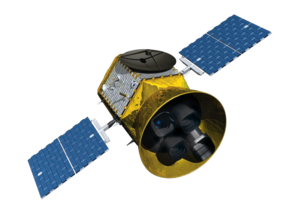
Le Transiting Exoplanet Survey Satellite, plus connu par son acronyme TESS, est un petit télescope spatial consacré à la recherche d'exoplanètes lancé le 18 avril 2018. TESS a pour principal objectif de recenser de manière systématique les exoplanètes proches et de détecter plusieurs dizaines de planètes telluriques gravitant dans la zone habitable d'étoiles à la fois brillantes et proches.
Cet article présente la liste des sondes spatiales envoyées vers les objets du système solaire, y compris celles qui ont échoué. Les simples survols lors de manœuvres d'assistance gravitationnelle et les projets confirmés de futures missions sont également recensés, mais pas les projets de missions spatiales annulés ou non confirmés.